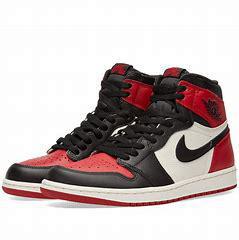
Brand: Jordan
Model: 1 OG